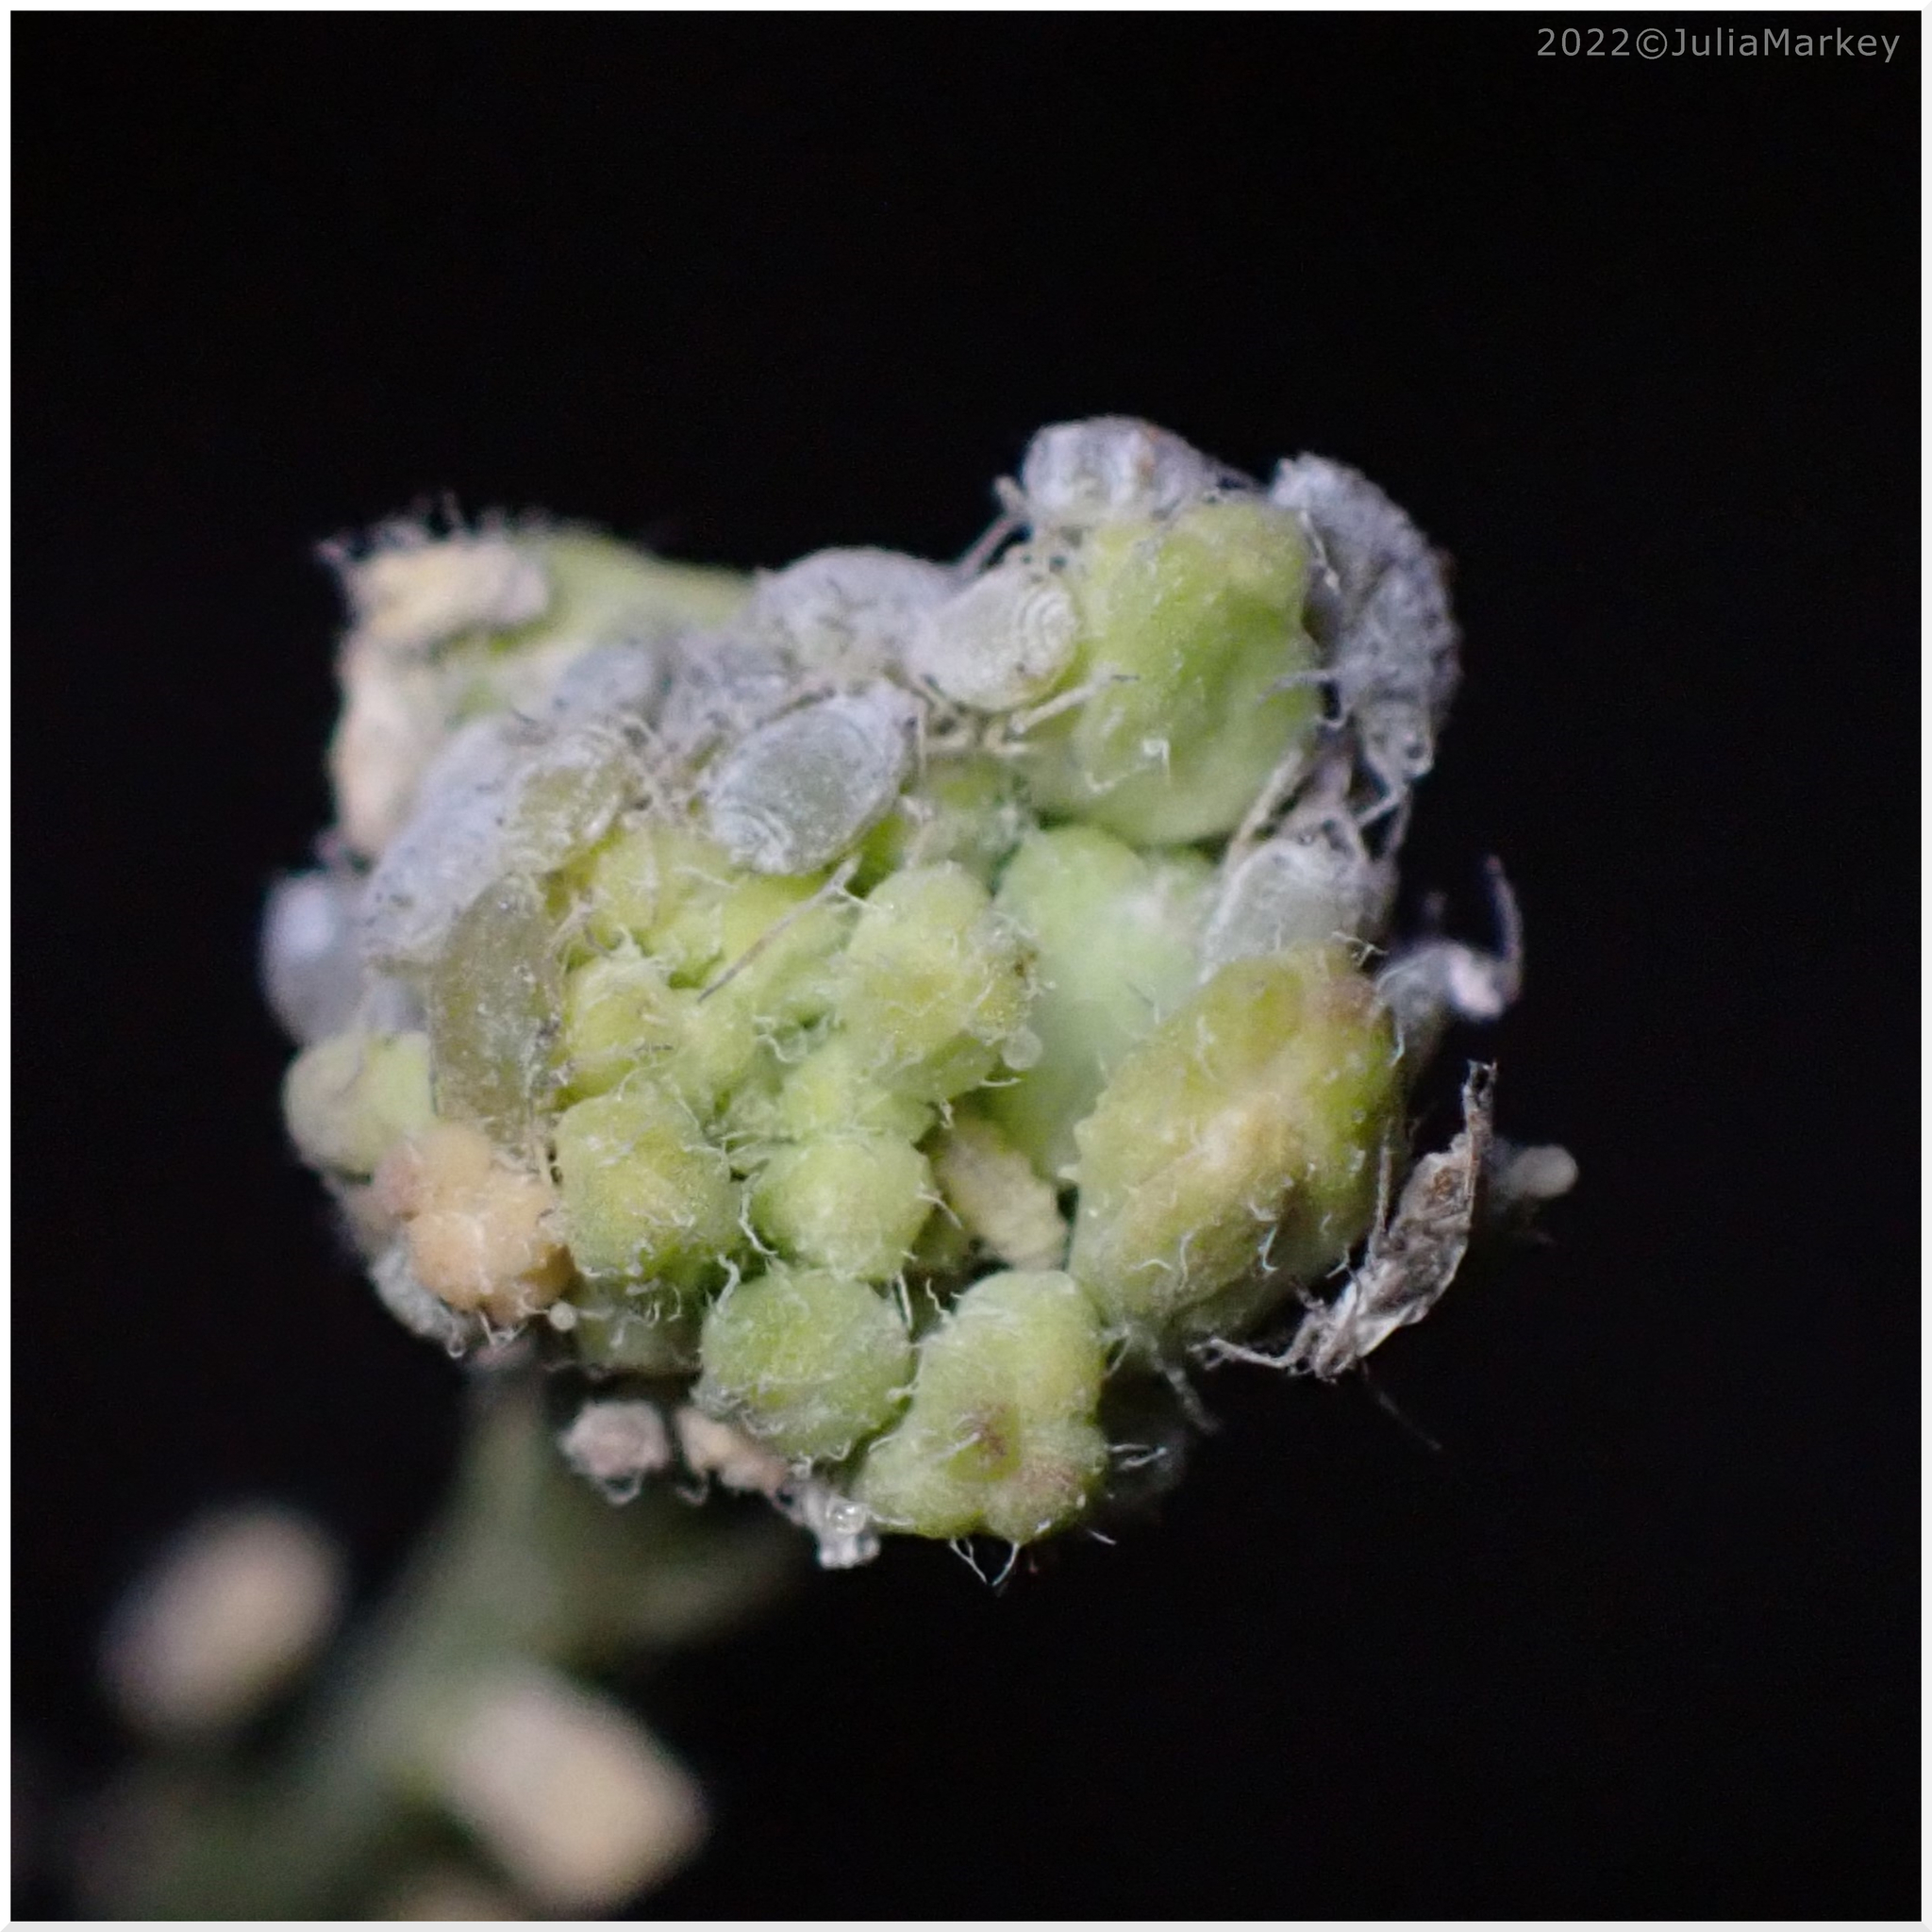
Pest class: cabbage_aphid